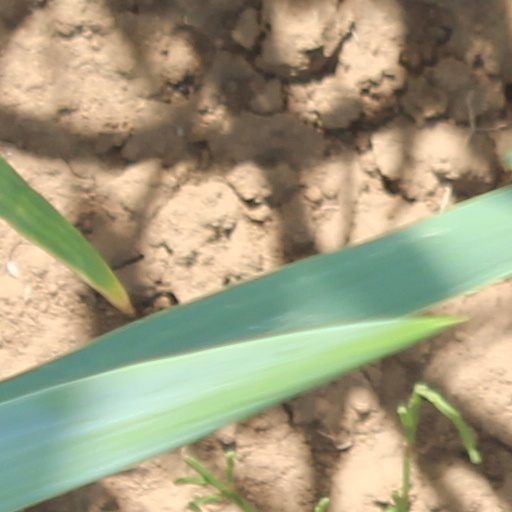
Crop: wheat